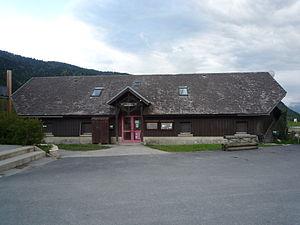
École maternelle.
Le Sappey-en-Chartreuse est une commune française de moyenne montagne, située dans le département de l'Isère, en région Auvergne-Rhône-Alpes.